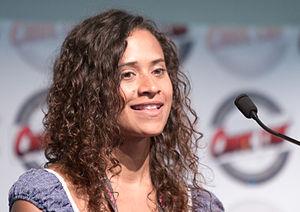
Conférence avec Angel Coulby et Katie McGrath à Japan Expo 2010 (Paris, France).
Merlin est une série télévisée britannique en 65 épisodes de 45 minutes créée par Julian Jones, Jake Michie, Johnny Capps et Julian Murphy, diffusée depuis le 20 septembre 2008 et terminée le 24 décembre 2012 sur BBC One.